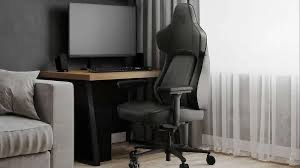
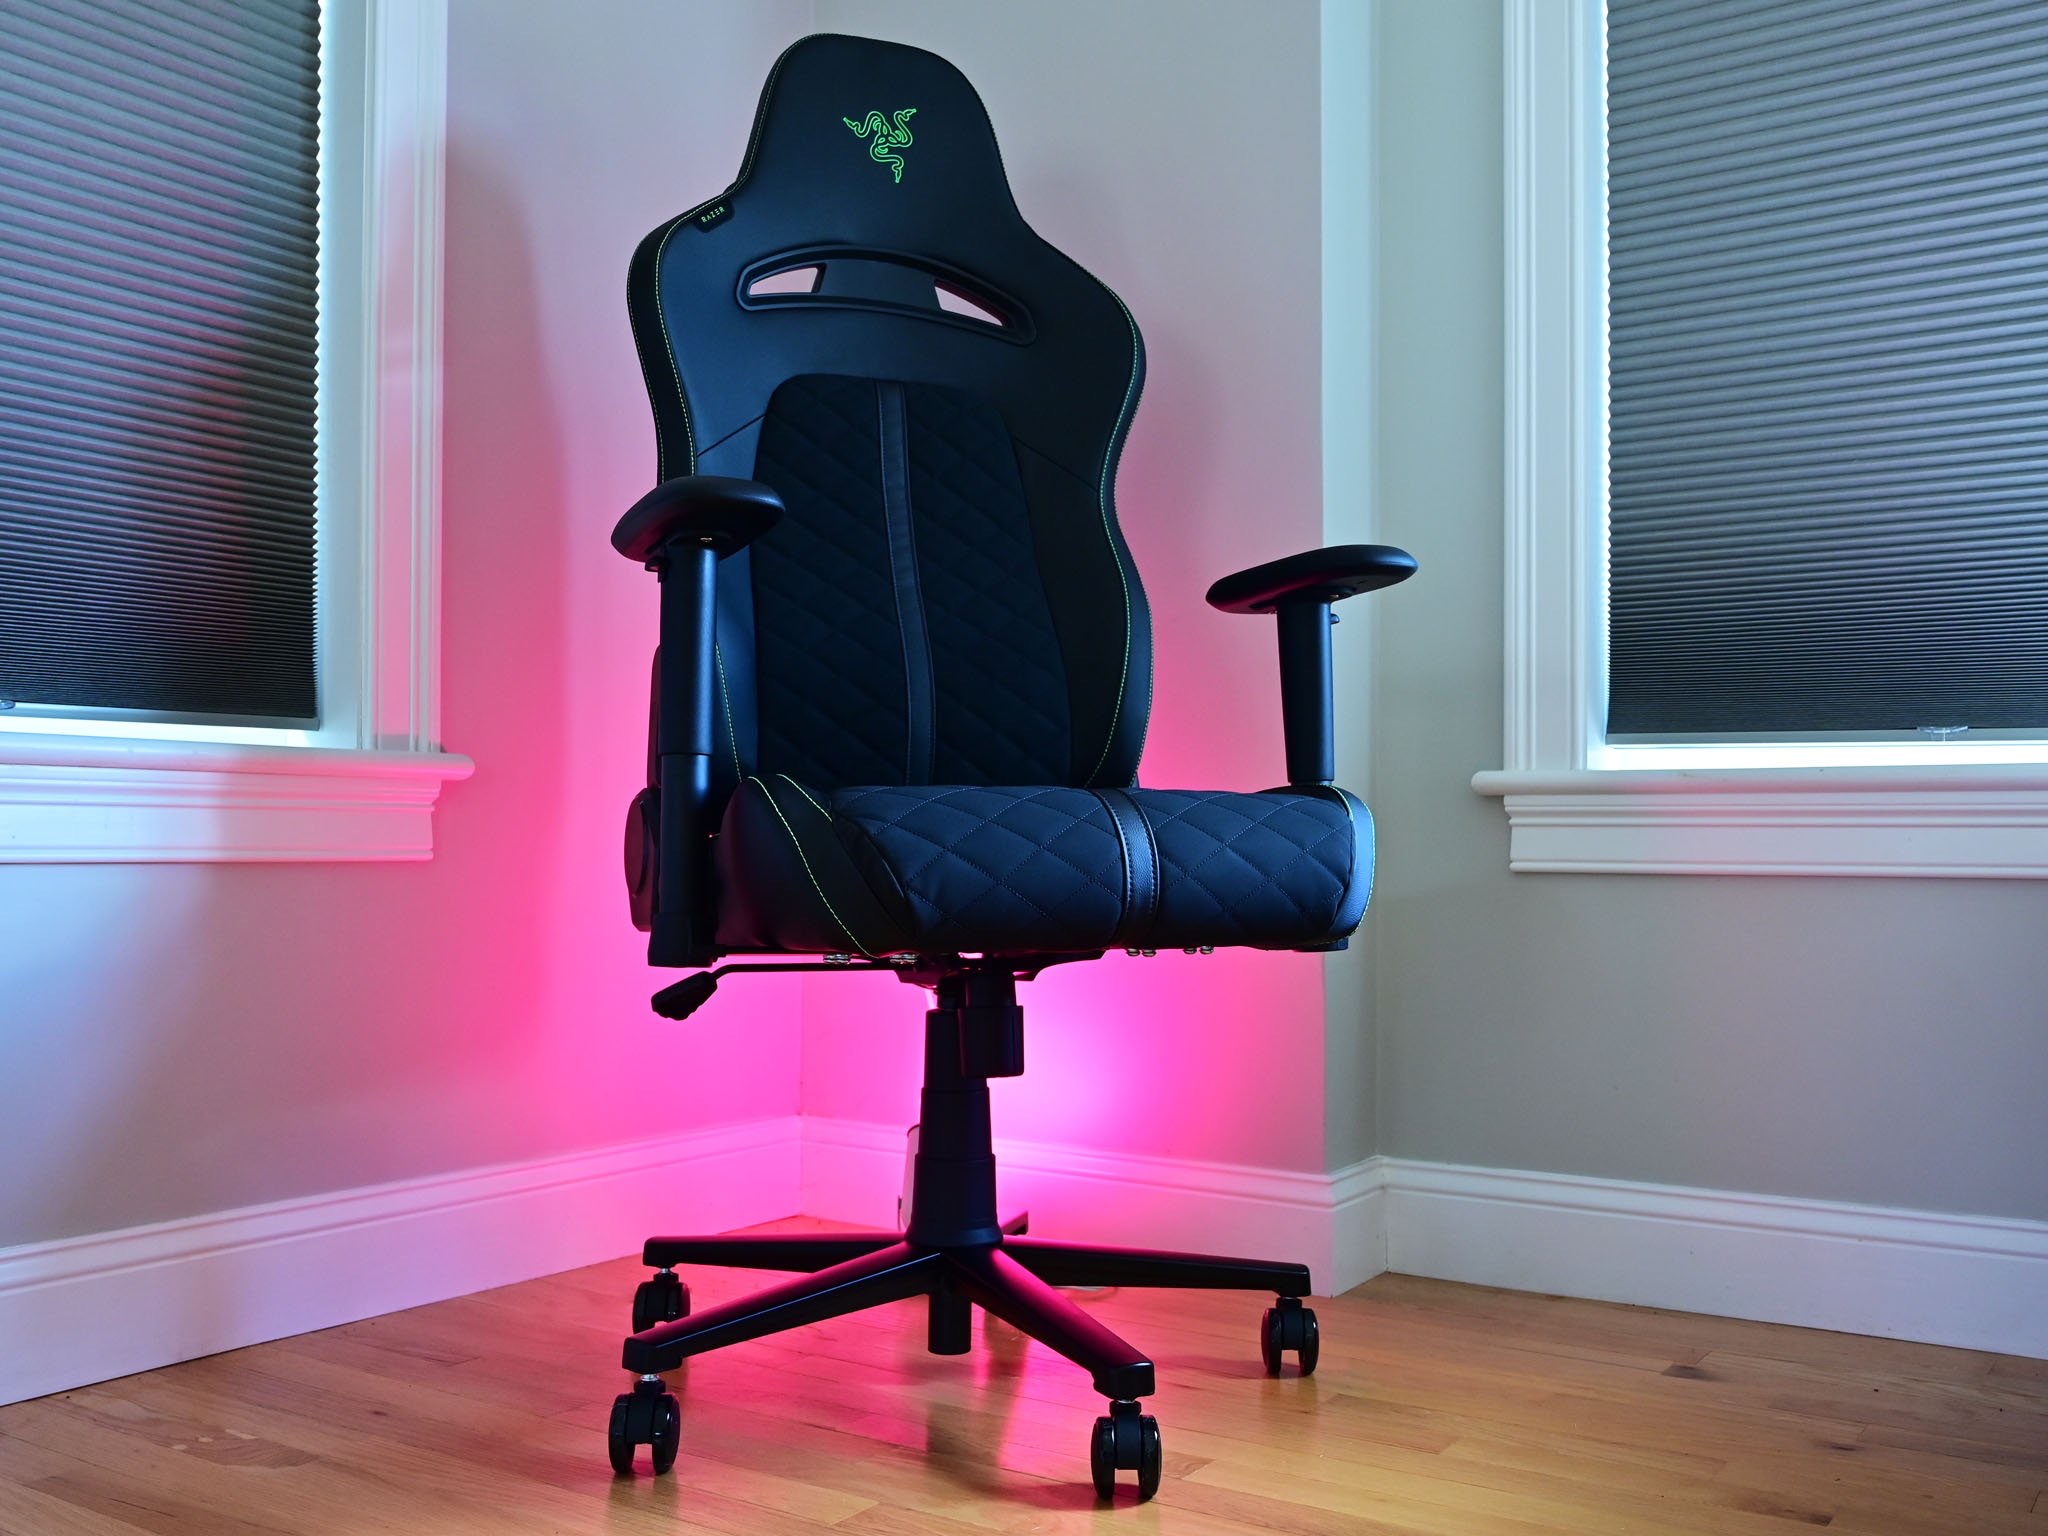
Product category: items_chair
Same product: no